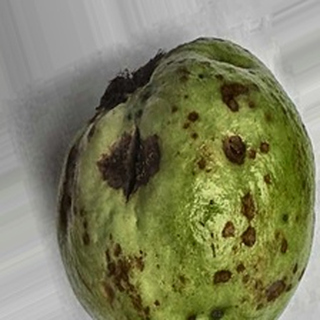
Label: guava_anthracnose